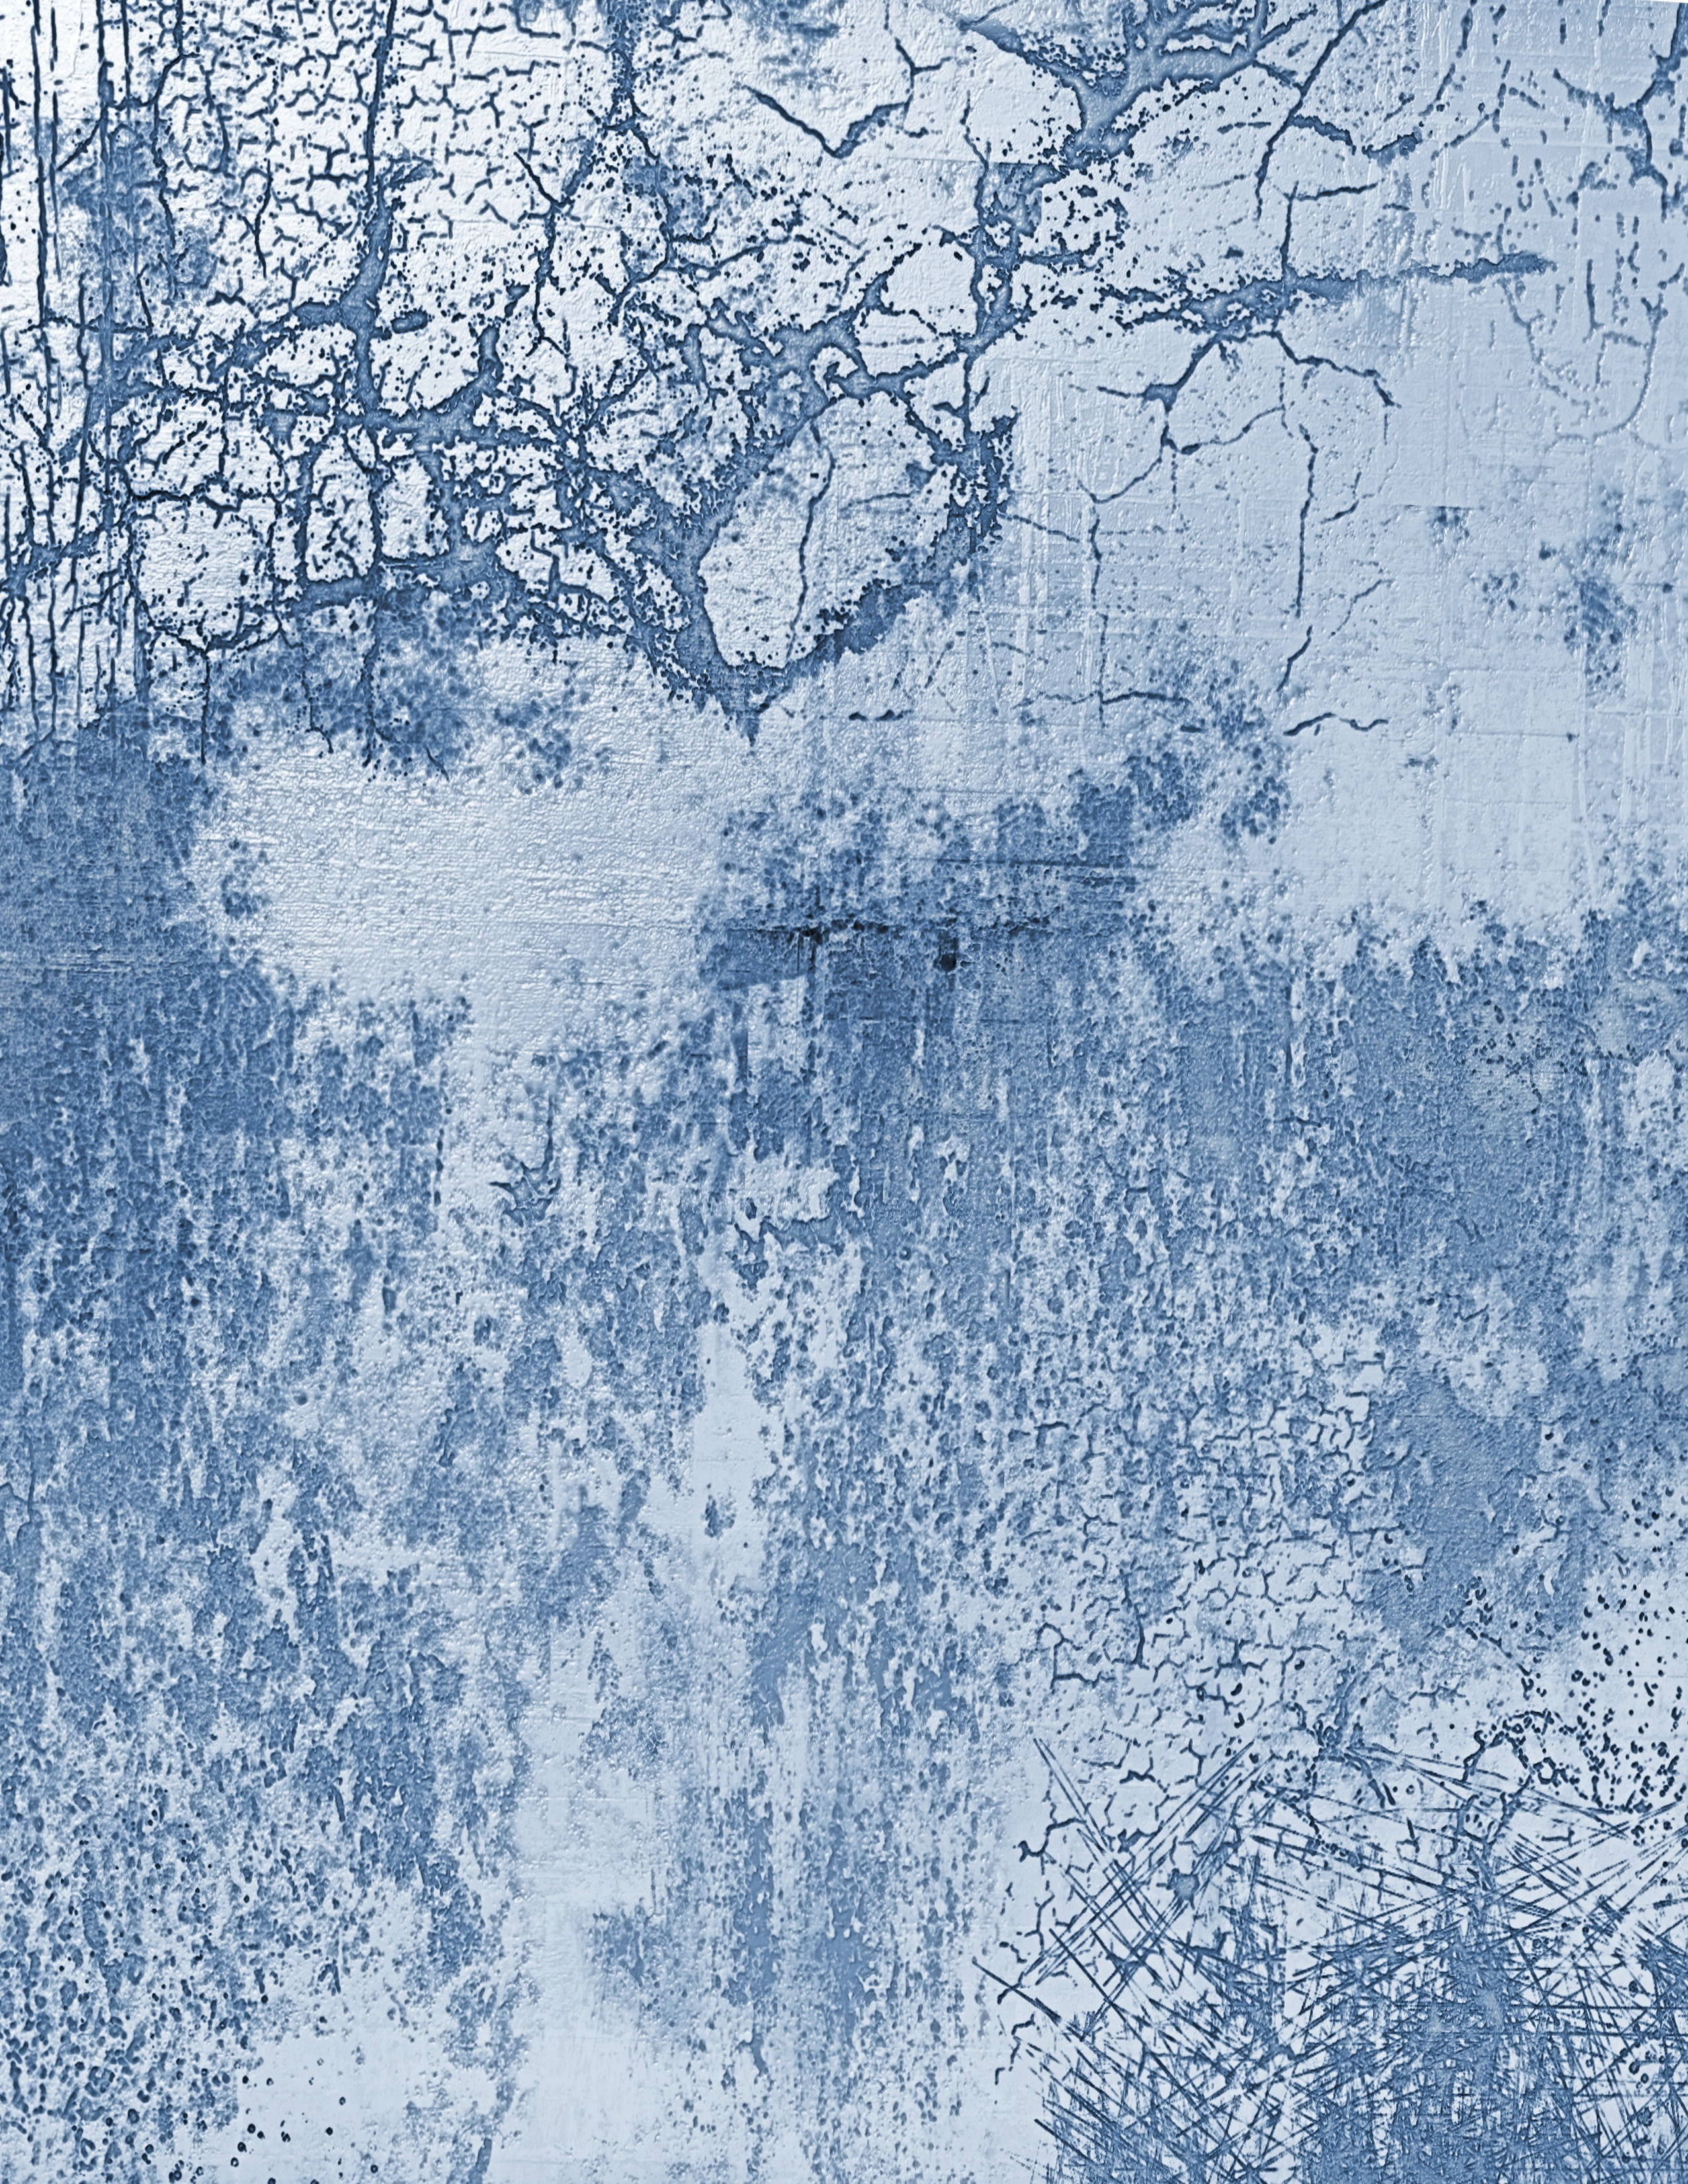
branch, snow, winter, structure, texture, frost, wall, ice, weather, blue, season, concrete, background, walls, masonry, freezing, quarry stone